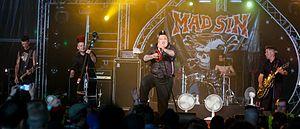
Mad Sin est un groupe de psychobilly et punk rock allemand, originaire de Berlin-Ouest, dans le quartier du Mur de Berlin. Formé en 1987, il est originellement composé de Koefte DeVille au chant et à la batterie, Stein « Dr. Solido » à la guitare et de Holly à la contrebasse.